Chekhov Library

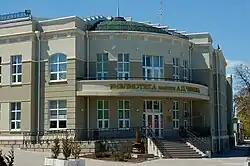
The Chekhov Library inaugurated in January 2010

Chekhov Library in Taganrog (full name "The Central Municipal Public Library named after Anton Chekhov") is the oldest library in the South of Russia.